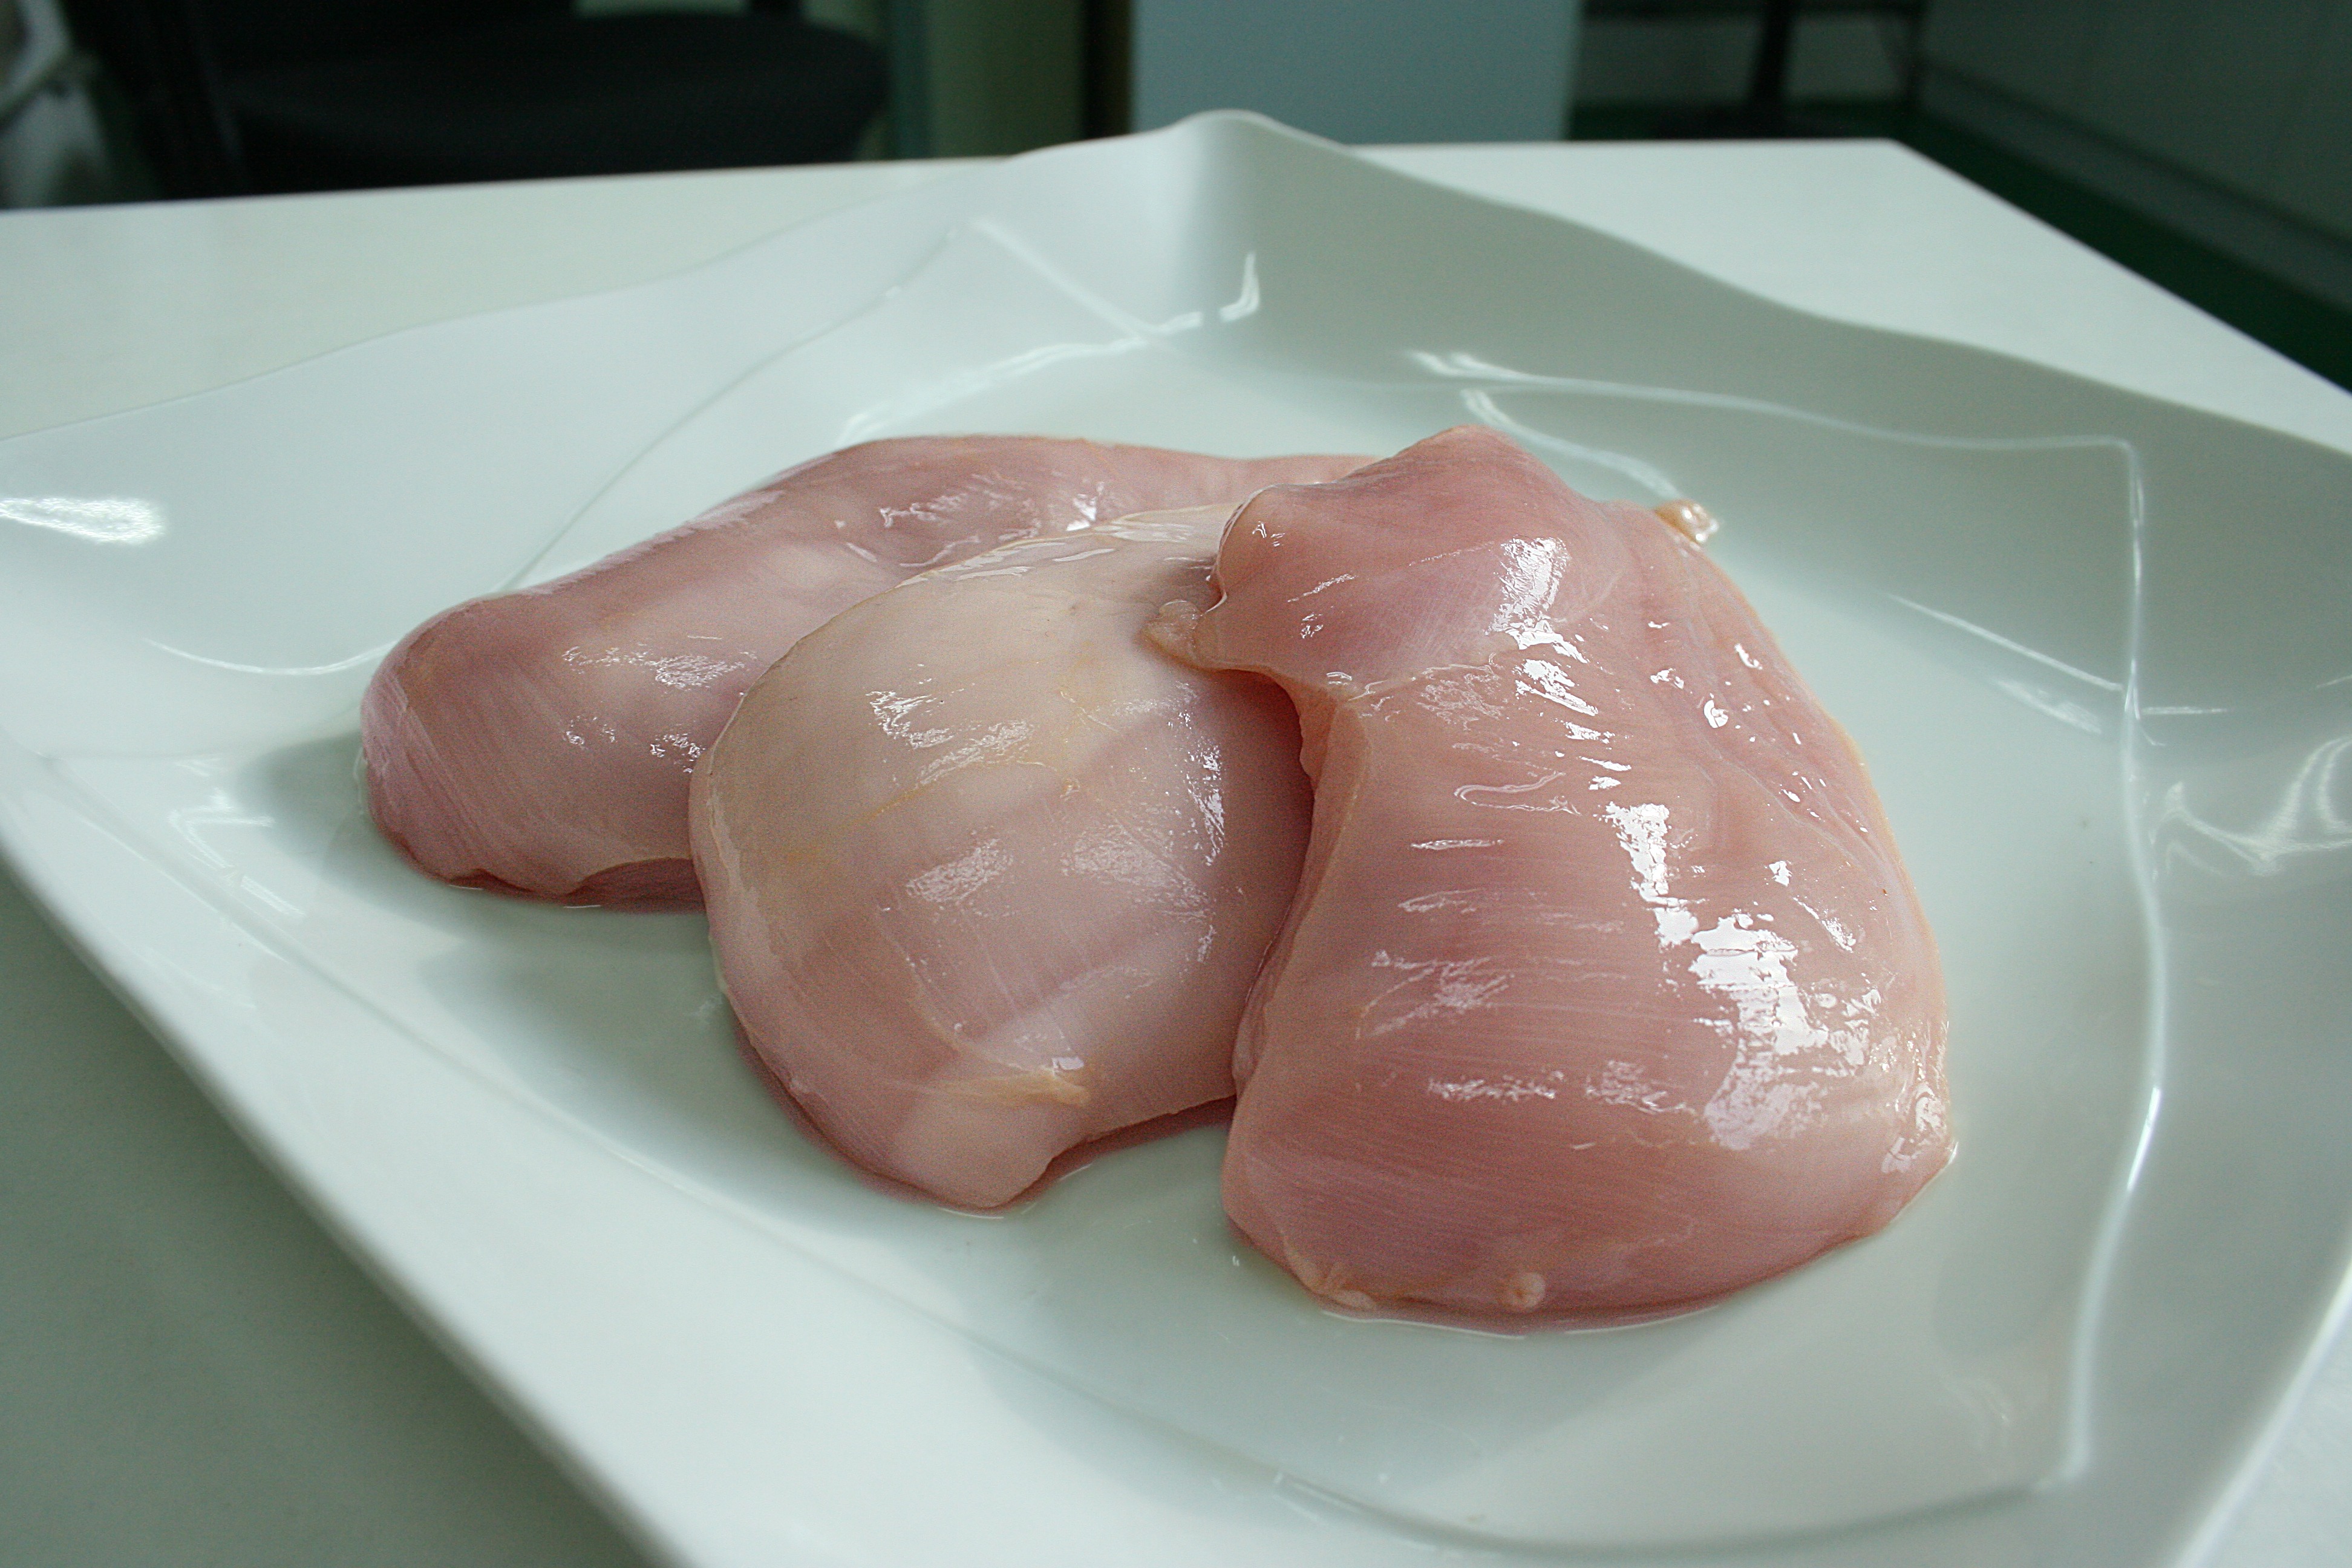
hand, dish, food, meat, cuisine, chicken, human body, asian food, organ, chinese food, chicken breast, kobe beef, animal fat, food ingredients